Naked Campus

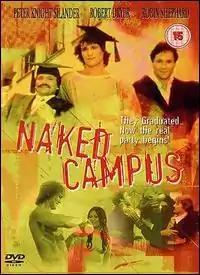
DVD cover

Naked Campus is a 1982 drama film directed by Robert E. Morris and starring Peter Knight Silander and Robert Dryer.